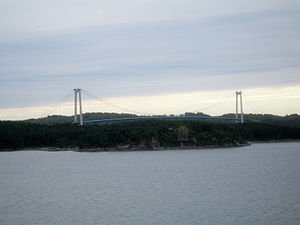
Bømlabroen
Bømlabroen
Bømlabroen er en hængebro over Spissøysundet mellem Nautøy og Spissøy i Bømlo og Stord kommuner i Vestland fylke i Norge.